Oh Mercy!

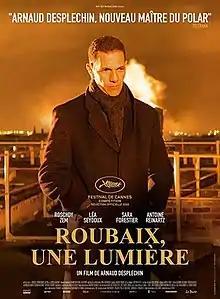
Film poster

Oh Mercy! is a 2019 French crime drama film directed by Arnaud Desplechin. The film was inspired by the 2008 TV documentary "Roubaix, commissariat central", directed by Mosco Boucault. It stars Roschdy Zem, Léa Seydoux, Sara Forestier, and Antoine Reinartz. It was selected to compete for the Palme d'Or at the 2019 Cannes Film Festival.